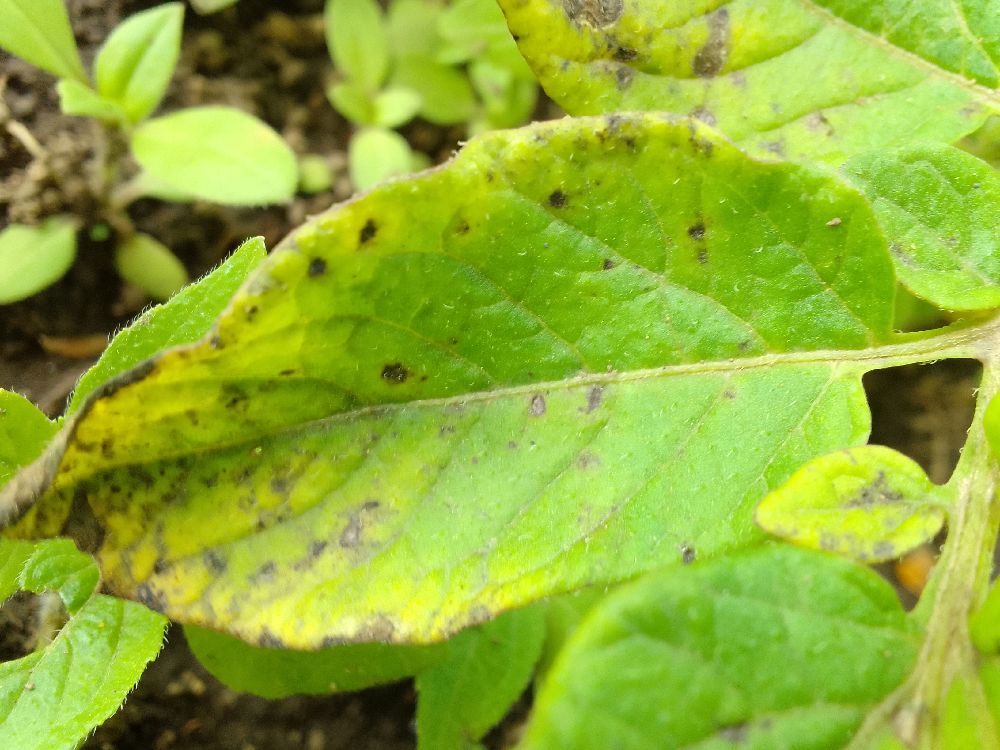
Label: Early blight